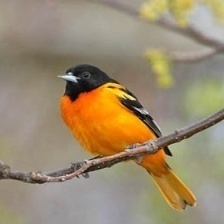
Species: BALTIMORE ORIOLE
Scientific name: ICTERUS GALBULA